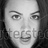
Emotion: surprise